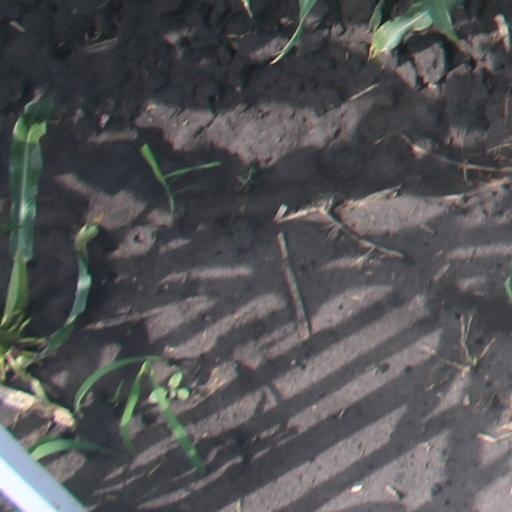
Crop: maize; corn